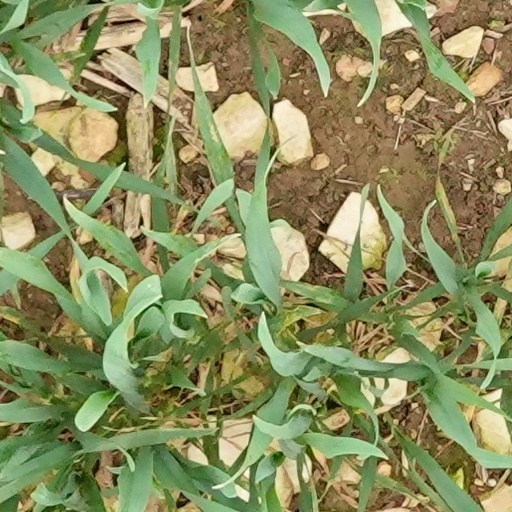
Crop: wheat